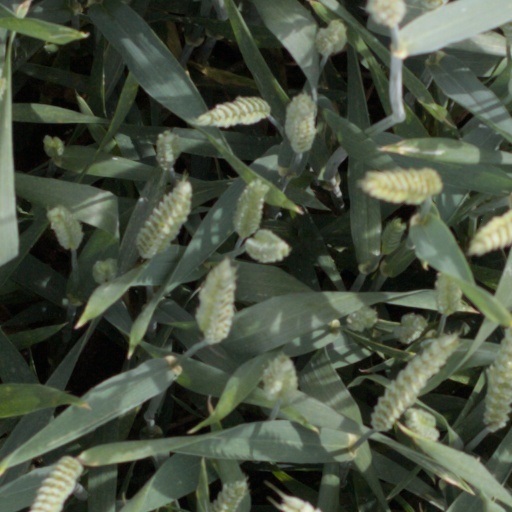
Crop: wheat